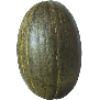
Label: Melon Piel de Sapo 1